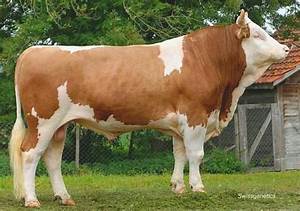
Label: cow